History of Poland

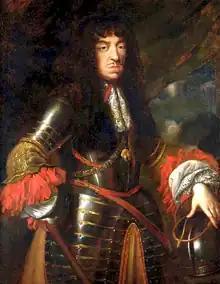
John II Casimir Vasa reigned during the Commonwealth's most difficult period. Frustrated with his inability to reform the state, he abdicated in 1668.

A period of rule under the Swedish House of Vasa began in the Commonwealth in the year 1587. The first two kings from this dynasty, Sigismund III (r. 1587–1632) and Władysław IV (r. 1632–1648), repeatedly attempted to intrigue for accession to the throne of Sweden, which was a constant source of distraction for the affairs of the Commonwealth. At that time, the Catholic Church embarked on an ideological counter-offensive and the Counter-Reformation claimed many converts from Polish and Lithuanian Protestant circles. In 1596, the Union of Brest split the Eastern Christians of the Commonwealth to create the Uniate Church of the Eastern Rite, but subject to the authority of the pope. The Zebrzydowski rebellion against Sigismund III unfolded in 1606–1608.